1946 Greek referendum

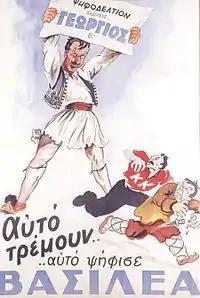
Anti-communist poster during the referendum in favour of George II: ""This is what they fear! Vote for the King!""

A referendum on maintaining the monarchy was held in Greece on 1 September 1946. The proposal was approved by 68.4% of voters with a turnout of 88.6%.